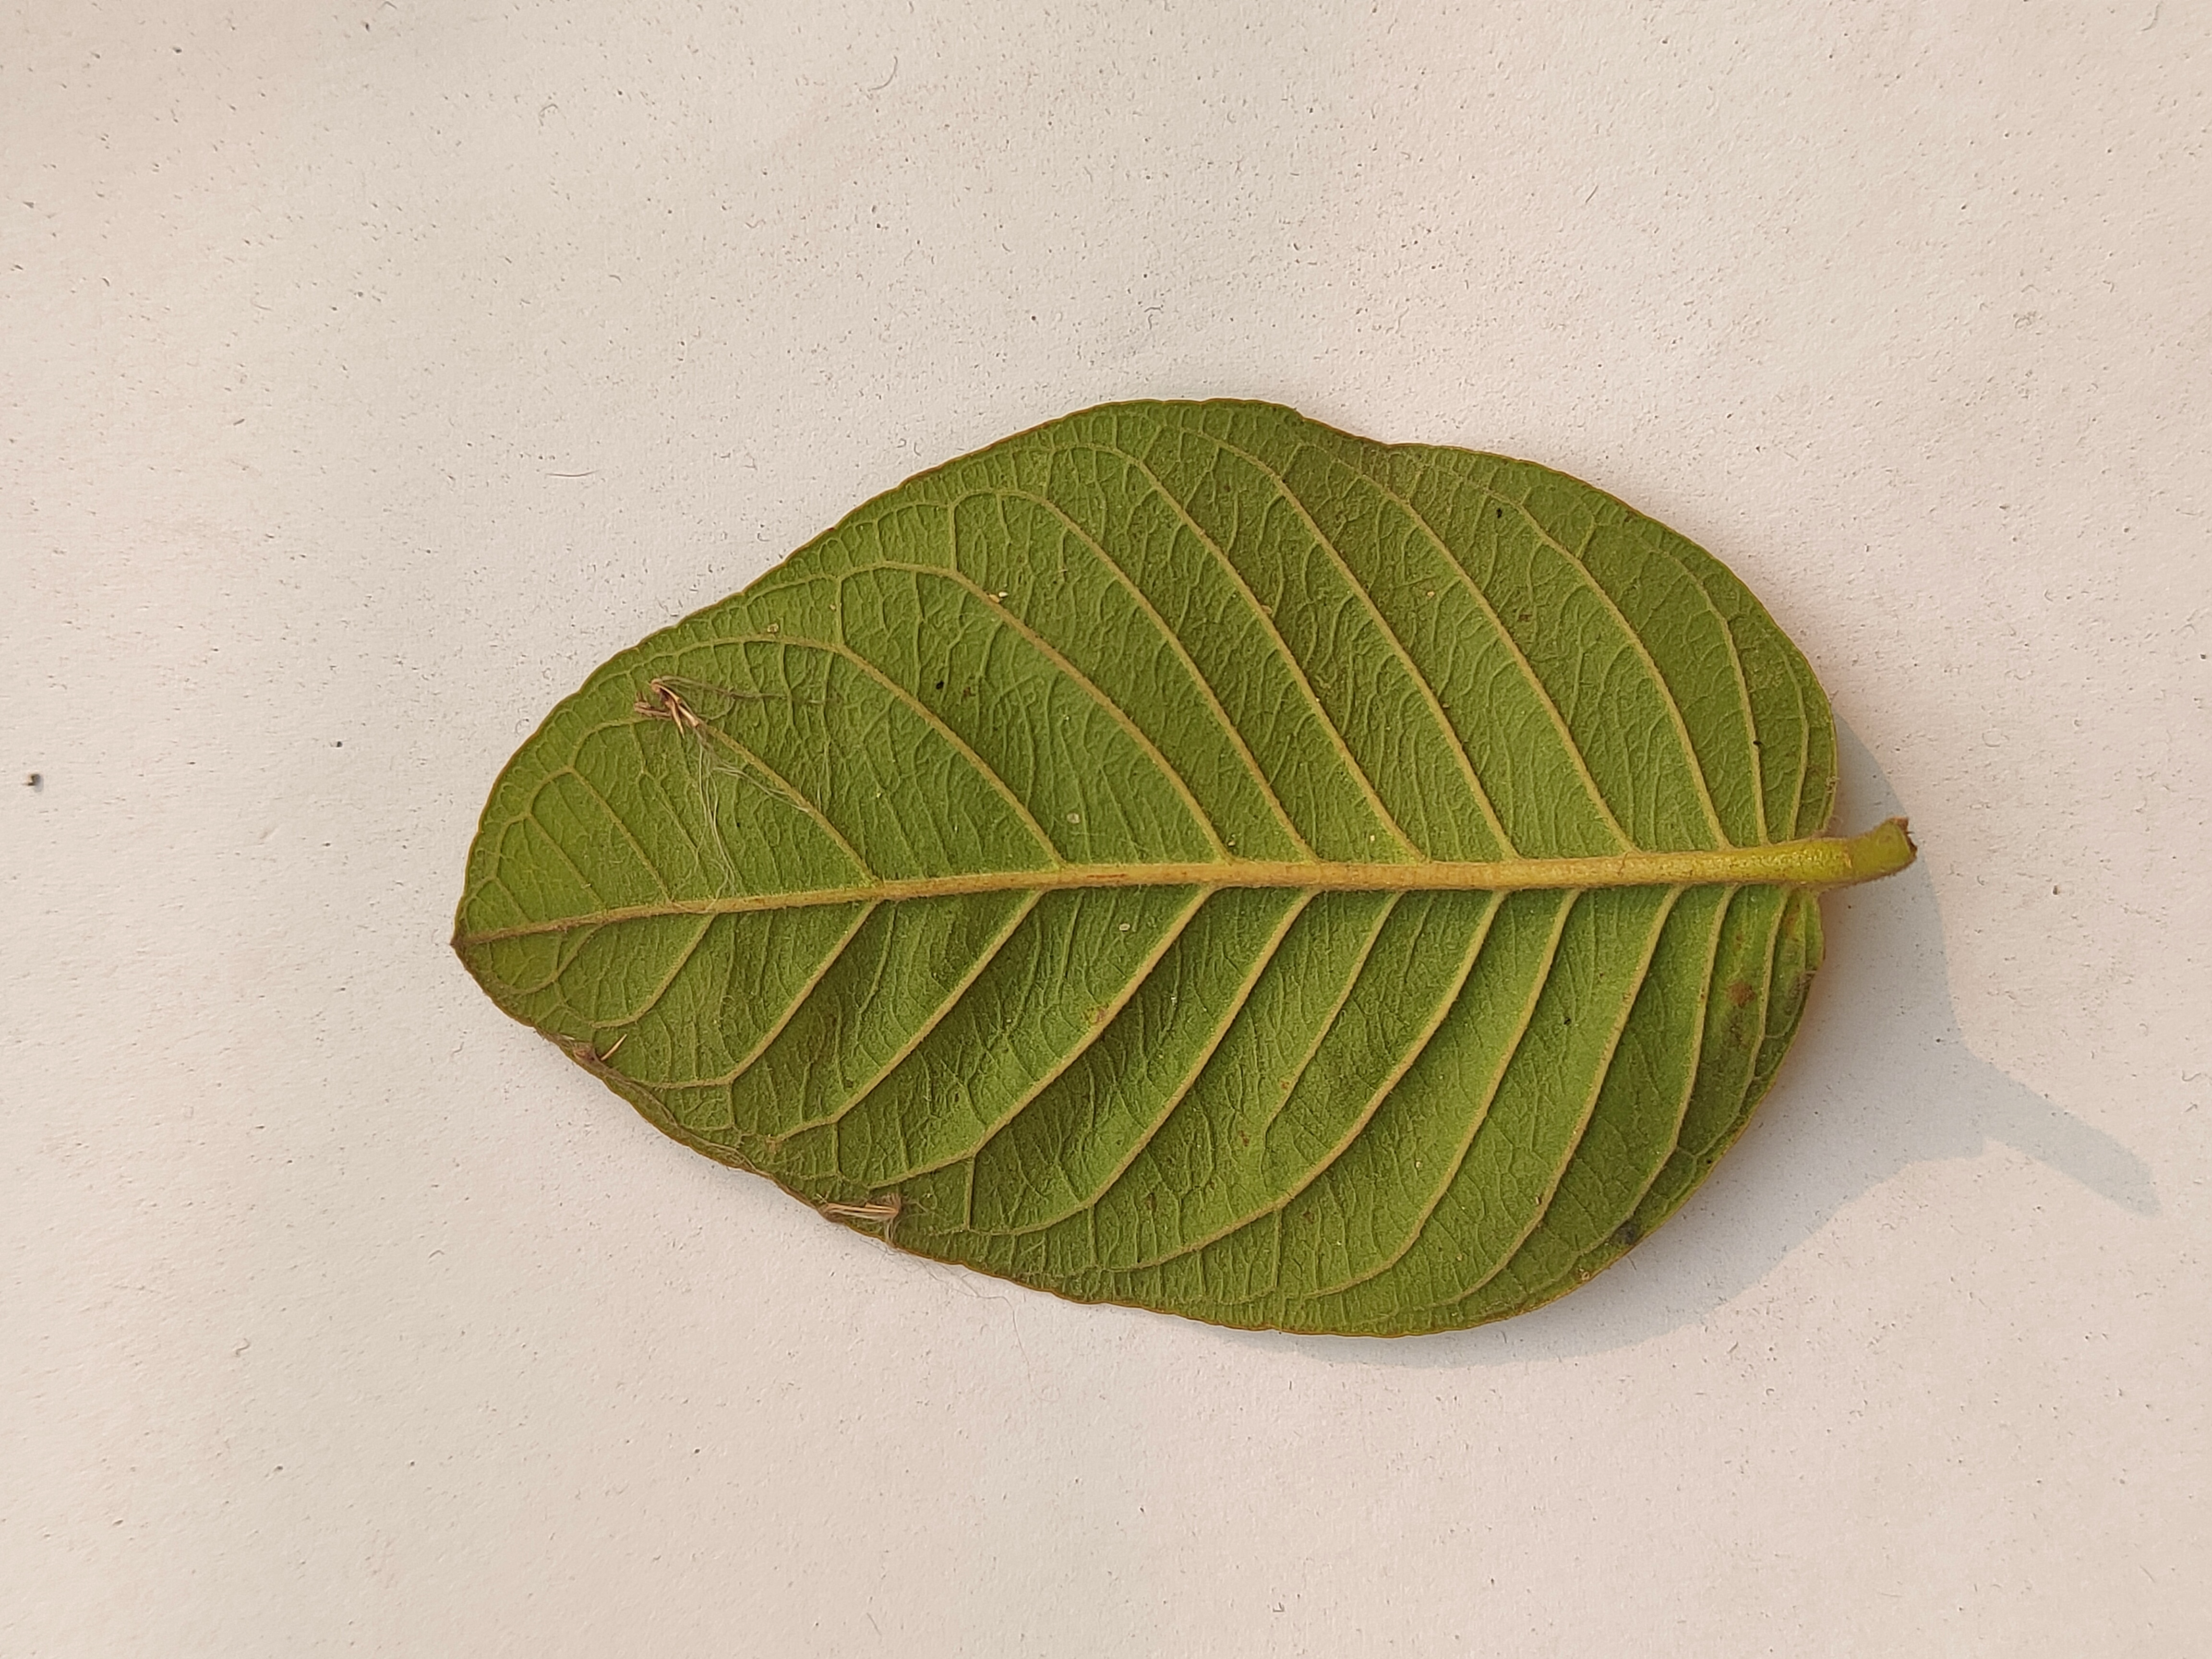
Leaf variety: Guava